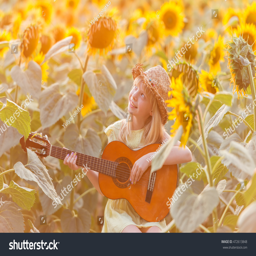
beautiful girl in a straw hat playing the guitar on the field of sunflowers